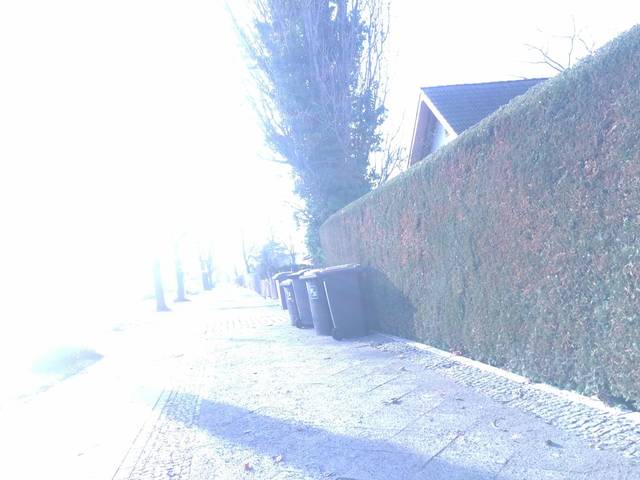
Region: Germany
Coordinates: 52.607, 13.478